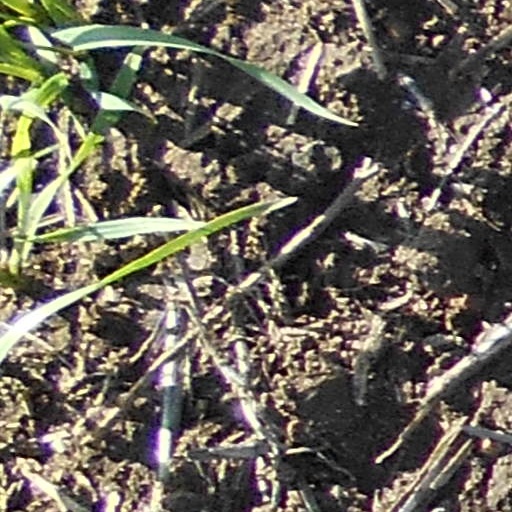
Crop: wheat